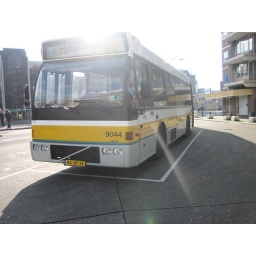
Deze bus is ook nog in dienst geweest bij het vervoersbedrijf Midnet. BBA huurde deze bus van Connexxion.